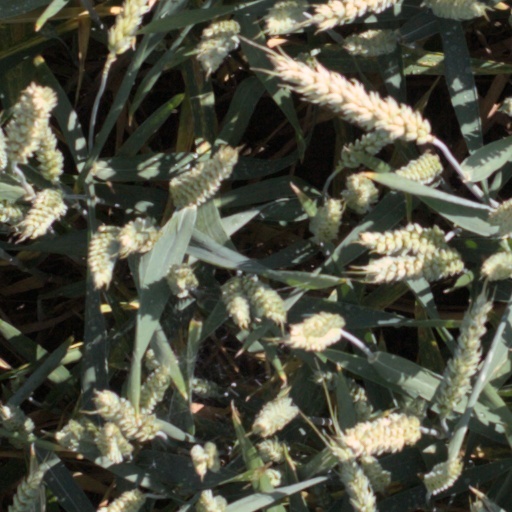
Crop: wheat